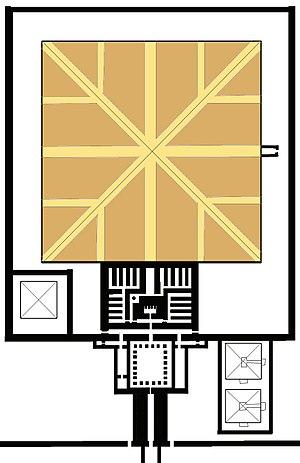
La pyramide de Sésostris Iᵉʳ, de type à face lisse fut édifiée non loin de celle de son père Amenemhat Iᵉʳ, à Licht en Égypte. Le corps de la pyramide était constitué de briques et recouvert d'un parement de calcaire. Elle est aujourd'hui très endommagée et difficilement discernable des collines avoisinantes. Comme à la pyramide voisine, celle d'Amenemhat Iᵉʳ, le caveau est rendu inaccessible par une infiltration d'eau.